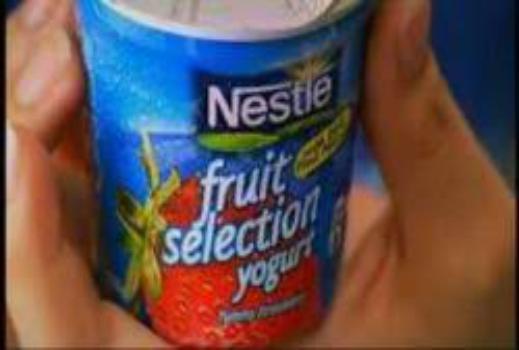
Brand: Fruit Selection Yogurt
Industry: Food